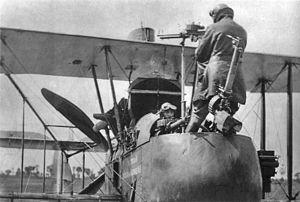
Le Capitaine Francis Richard Cubbon était un observateur aérien et un As de l'aviation britannique lors de la Première Guerre mondiale. En coopération avec son pilote, il est crédité de 21 victoires aériennes.
Entre 1911 et 1914, la Royal Aircraft Factory utilisa la dénomination F.E.2 pour une série de 3 appareils différents, mais utilisant tous la configuration Farman de type propulsive.